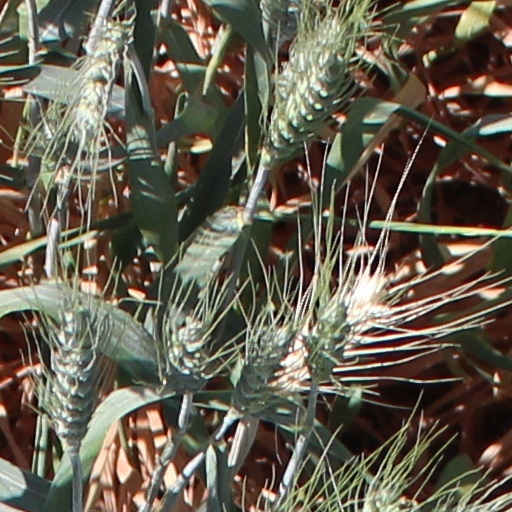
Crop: wheat